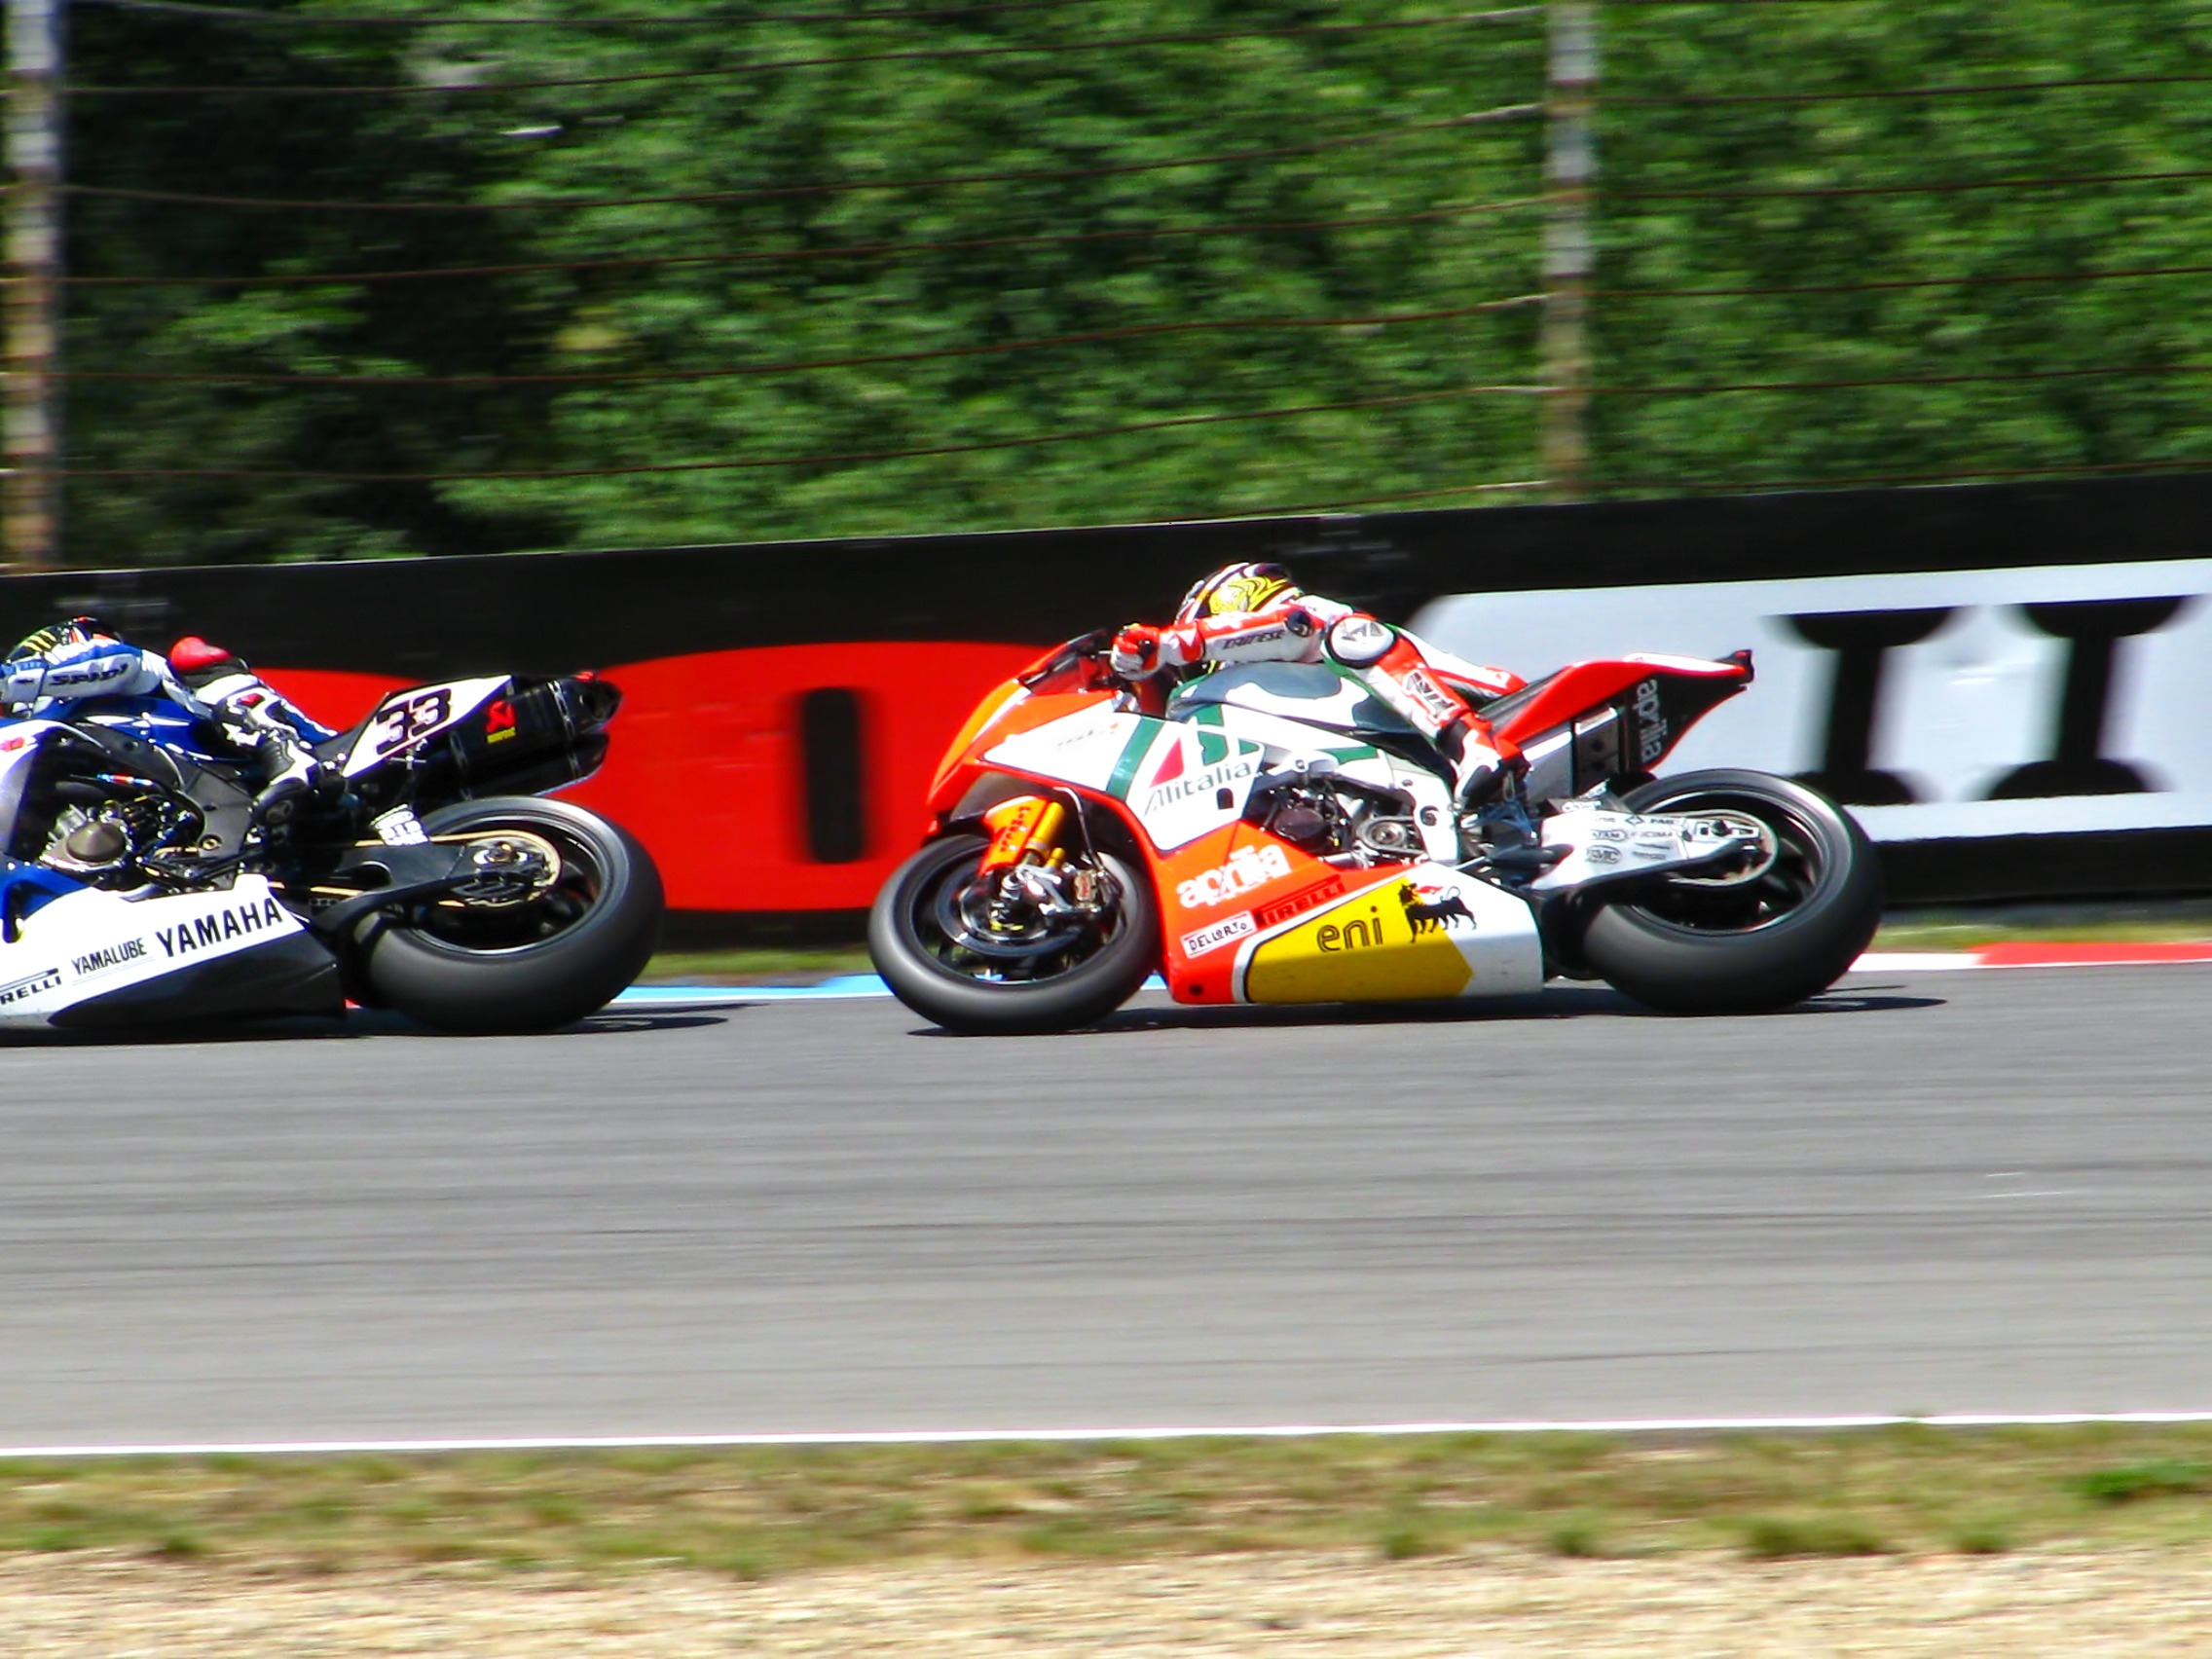
track, car, vehicle, motorcycle, speed, race, competition, supercar, sports, racing, motor, race track, races, motors, fast, circuit, brno, motorsport, racing bike, motorcycle racing, auto racing, road racing, auto race, dirt track racing, grand prix motorcycle racing, max biaggi, marco melandri, racing motorcycle, superbikes